Antonio Mangiacavalli

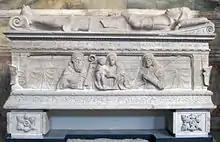
Antonio Mangiacavalli, "Tomb of Nicolò Orsini", first decade of 16th century, Santa Giulia Museum, Brescia

Antonio Mangiacavalli was an Italian sculptor of the Renaissance.